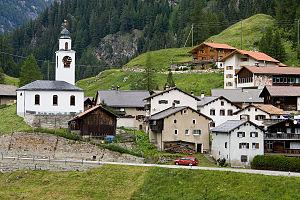
Ferrera est une commune suisse du canton des Grisons, située dans la région de Viamala.
Innerferrera est une ancienne commune suisse du canton des Grisons.